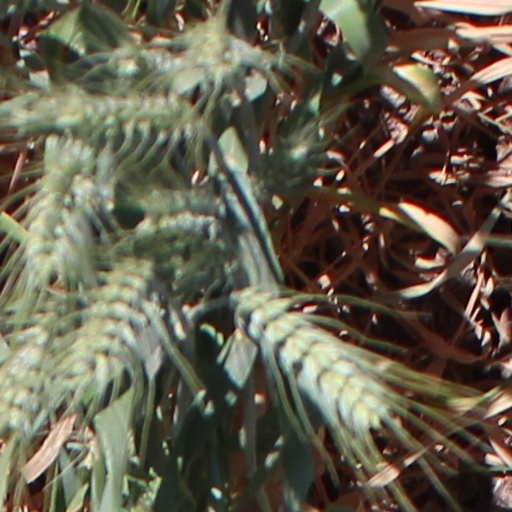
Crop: wheat